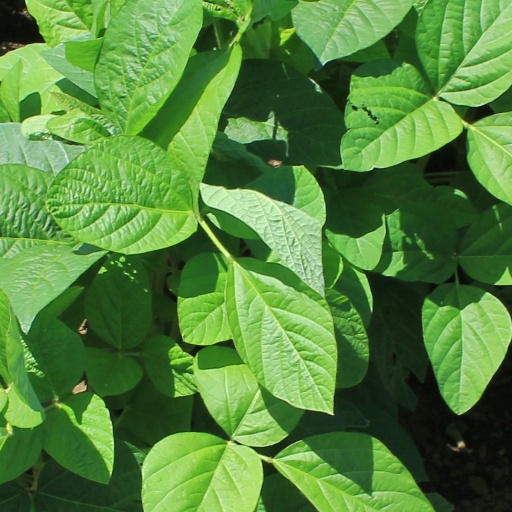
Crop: soybean